TERRA.vita Nature Park

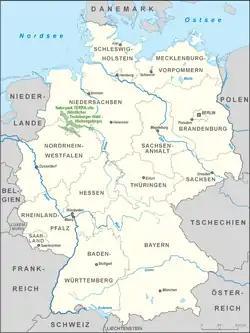
Location of the TERRA.vita Nature Park

The TERRA.vita Nature Park is located in the German states of Lower Saxony and North Rhine-Westphalia and is divided into northern and southern areas. The park is also known as the "Osnabrück Land Nature Park" and sometimes by its old name of "North Teutoburg Forest-Wiehen Hills Nature Park".